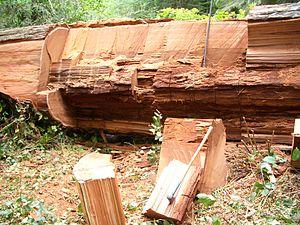
Le terme anglais de sylviculture redwood fait généralement référence au séquoia – Sequoia wellingtonia ou giganteum, Sequoia sempervirens – conifère géant de Californie, remarquable par sa taille et par sa longévité, appartenant à la famille des Taxodiaceae; il peut atteindre une hauteur de 110 m et vivre près de 2000 ans; il est donc appelé « redwood » en anglais mais aussi « sequoia ». Son nom en anglais lui vient de sa couleur d'un brun rougeâtre, dont les tons de rouge sont légèrement plus accentués que le sang-de-bœuf.